Tunch Ilkin

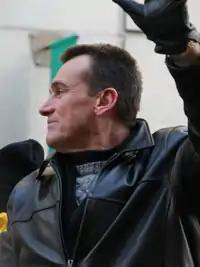
Ilkin in 2009

Tunch Ilkin (September 23, 1957 – September 4, 2021) was a Turkish-American professional football player and sports broadcaster. A two-time Pro Bowl selection as an offensive tackle with the Pittsburgh Steelers, he was the first Turk to play in the National Football League (NFL). He was voted to the Pittsburgh Steelers All-Time Team. After his playing career, he was a television and radio analyst for the Steelers from 1998 to 2020.